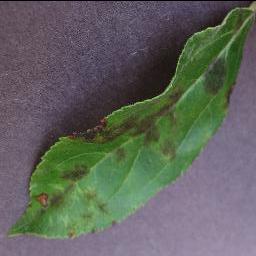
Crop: apple
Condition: scab